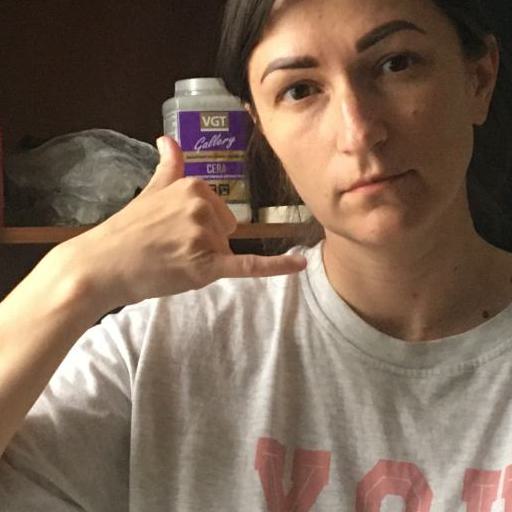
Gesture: call